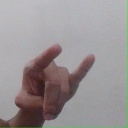
अक्षर: च